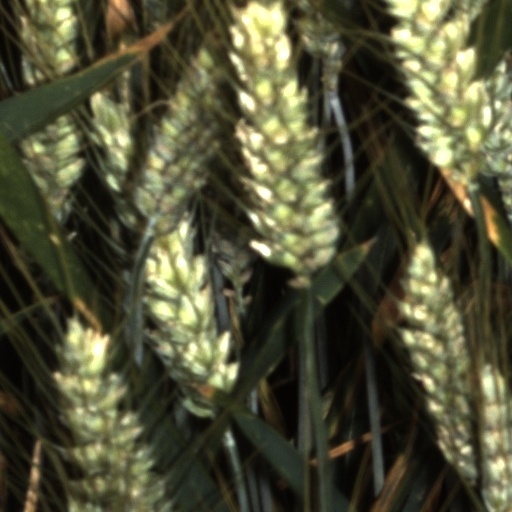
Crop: wheat